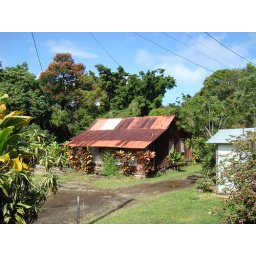
A typical corrugated tin roof home in Hawaii.